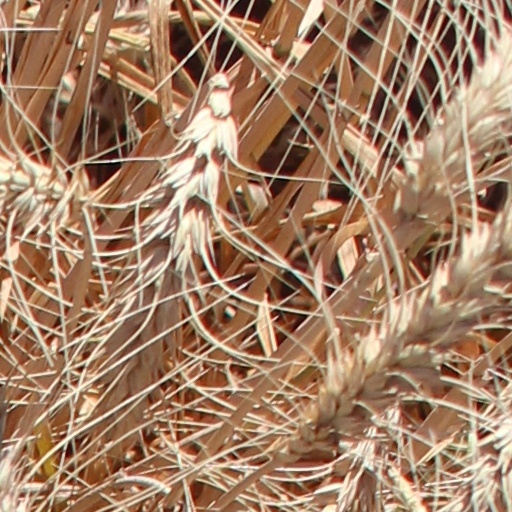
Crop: wheat